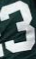
Number: 3